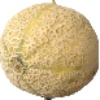
Label: cantaloupe